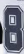
Number: 8